Anti-Americanism

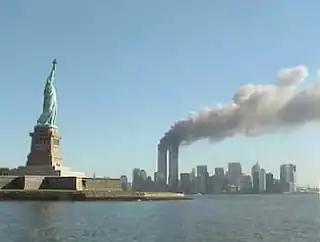
9/11: World Trade Center twin towers on fire

In a book called "The Rise of Anti-Americanism", published in 2006, Brendon O'Connor and Martin Griffiths said that the September 11 attacks were "quintessential anti-American acts, which satisfy all of the competing definitions of Anti-Americanism". They ask, "If 9/11 can be construed as the exemplar of anti-Americanism at work, does it make much sense to imply that all anti-Americans are complicit with terrorism?" Most leaders in Islamic countries, including Afghanistan, condemned the attacks. Saddam Hussein's Ba'athist Iraq was a notable exception, with an immediate official statement that "the American cowboys are reaping the fruit of their crimes against humanity".